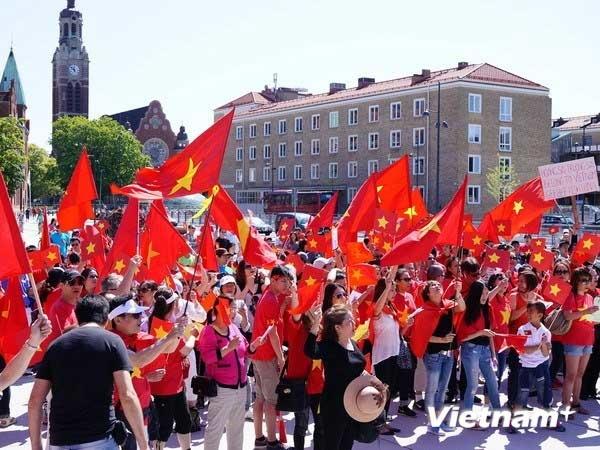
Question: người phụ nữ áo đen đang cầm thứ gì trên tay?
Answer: người phụ nữ áo đen đang cầm một chiếc nón trên tay